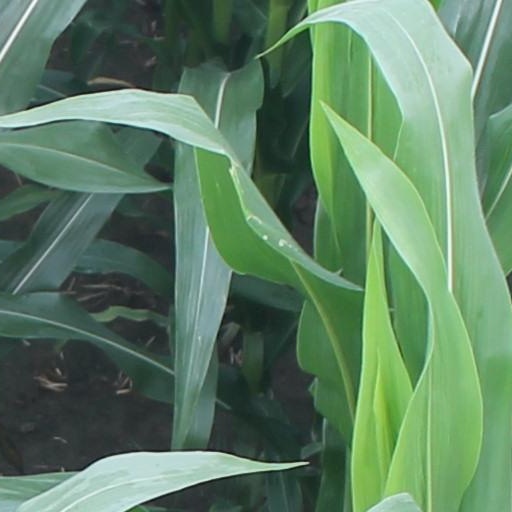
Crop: maize; corn